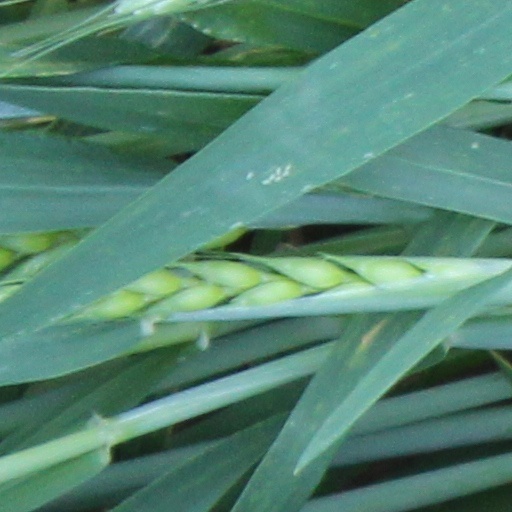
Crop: wheat